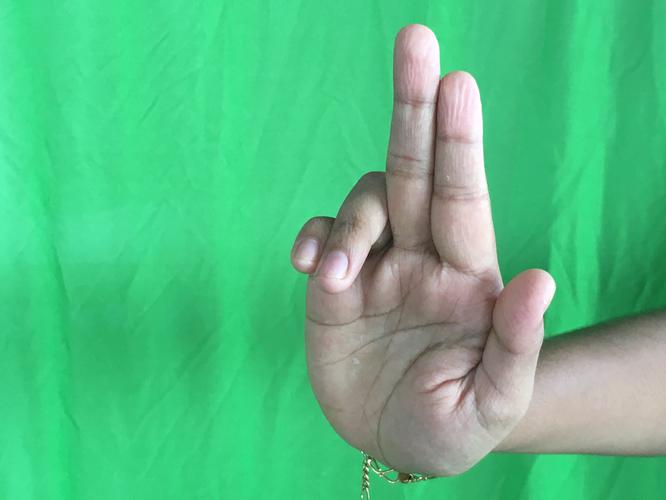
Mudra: Ardhapathaka
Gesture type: single_hand